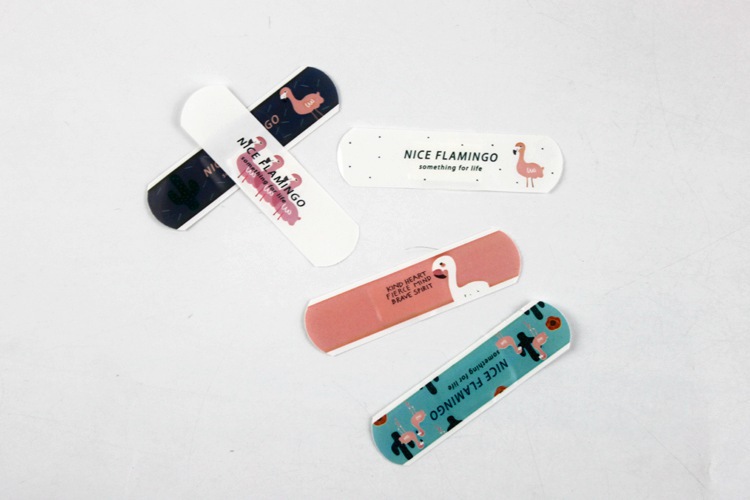
Label: trash